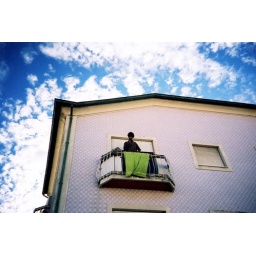
under the blue sky